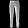
Label: Trouser